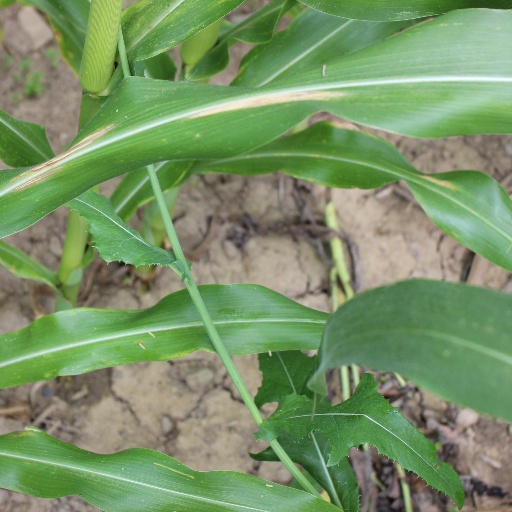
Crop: maize; corn